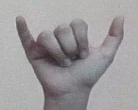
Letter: ya